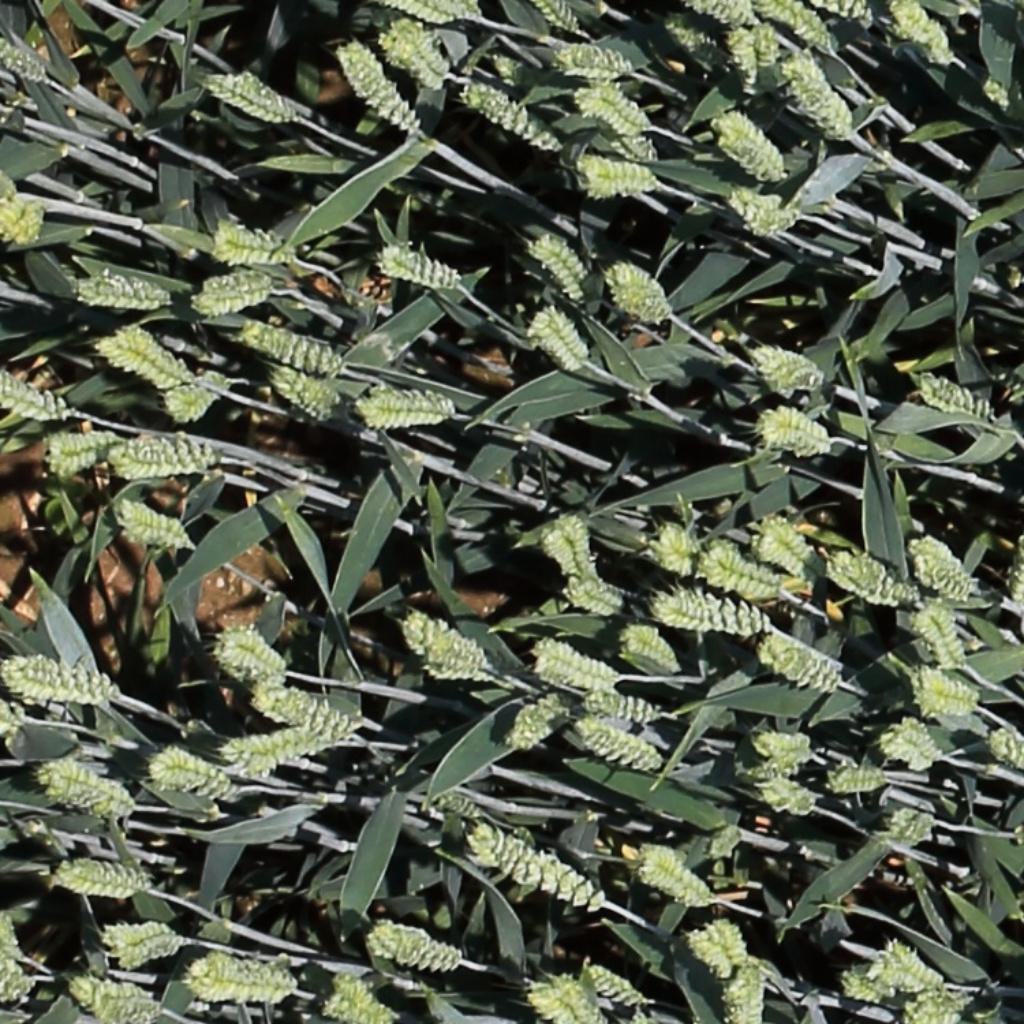
Country: Switzerland
Location: Usask
Wheat development stage: Filling